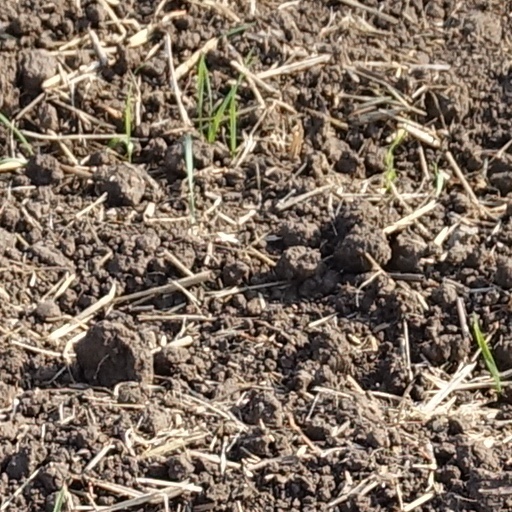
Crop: wheat